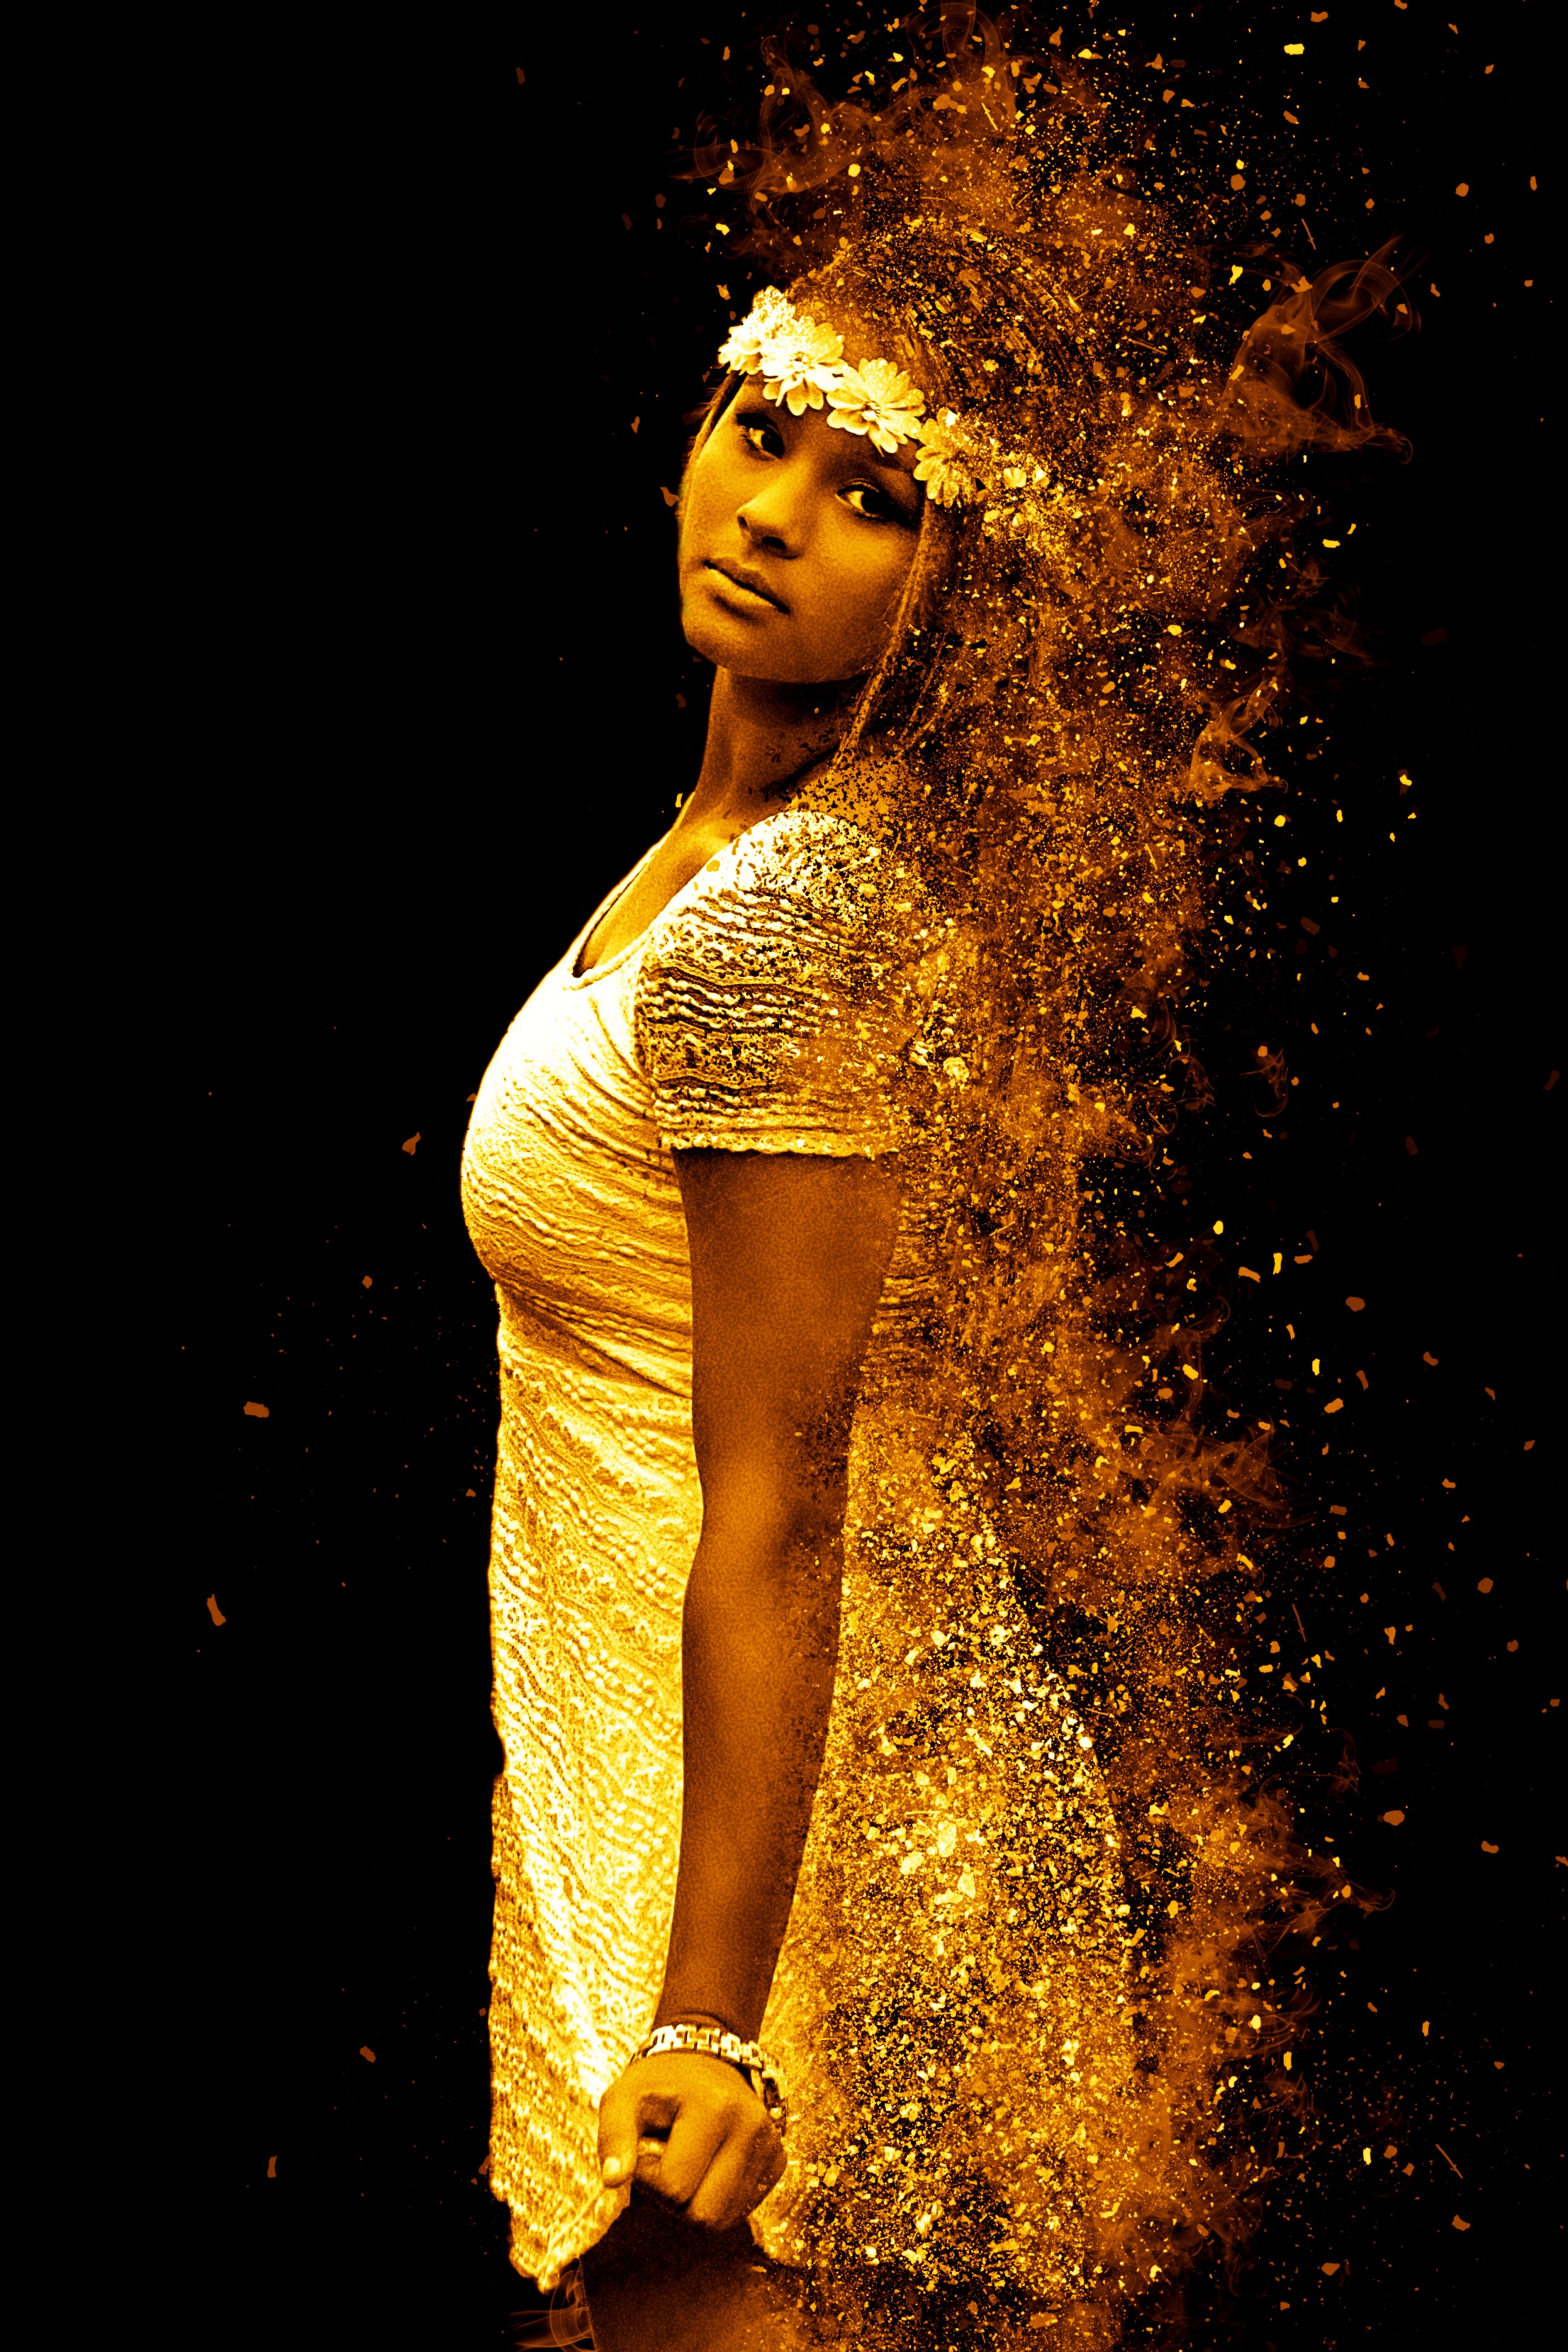
girl, woman, female, model, fashion, yellow, lady, modern, feminine, beauty, beautiful, pretty, body, young woman, photo shoot